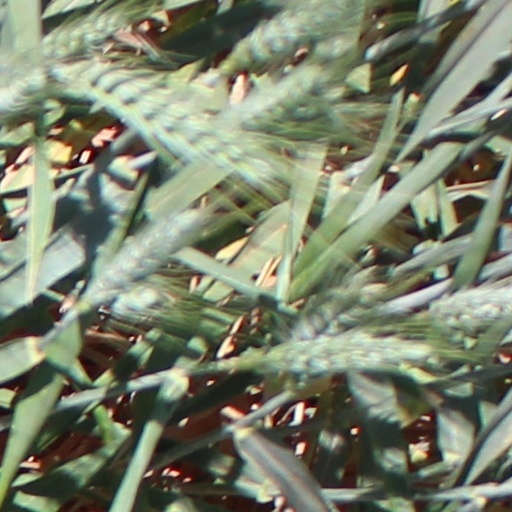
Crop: wheat